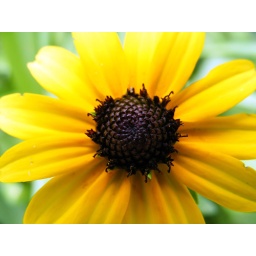
A yellow flower in bloom. Photo taken July 26, 2007.